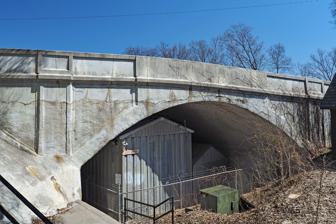
Building: Queen Avenue Bridge
Country: United States of America
Year built: 1905
United States historic place Queen Avenue Bridge U.S. National Register of Historic Places Queen Avenue Bridge from the southwest, with the sheds underneath used by the Minnesota Streetcar Museum Show map of Minnesota Show map of the United States Location Linden Hills Boulevard over the Como-Harriet Streetcar Line , Minneapolis , Minnesota Coordinates 44°55′28″N 93°18′40″W / 44.92444°N 93.31111°W / 44.92444; -93.31111 Built 1905 Architect Charles R. Shepley, Minneapolis Street Railway Co. MPS Reinforced-Concrete Highway Bridges in Minnesota MPS NRHP reference No. 89001847 Added to NRHP November 6, 1989 The Queen Avenue Bridge is a reinforced concrete single-span barrel arch bridge in Minneapolis that spans the tracks used by the Minnesota Streetcar Museum .  The bridge was built in 1905 and is listed on the National Register of Historic Places . Much of the significance of the bridge is due to it being the third-oldest reinforced concrete arch bridge in Minnesota.  It also retains most of the integrity of the design from its original plans. It was evaluated in 1989 as part of the Reinforced-Concrete Highway Bridges in Minnesota MPS , and then listed on the National Register that year. References